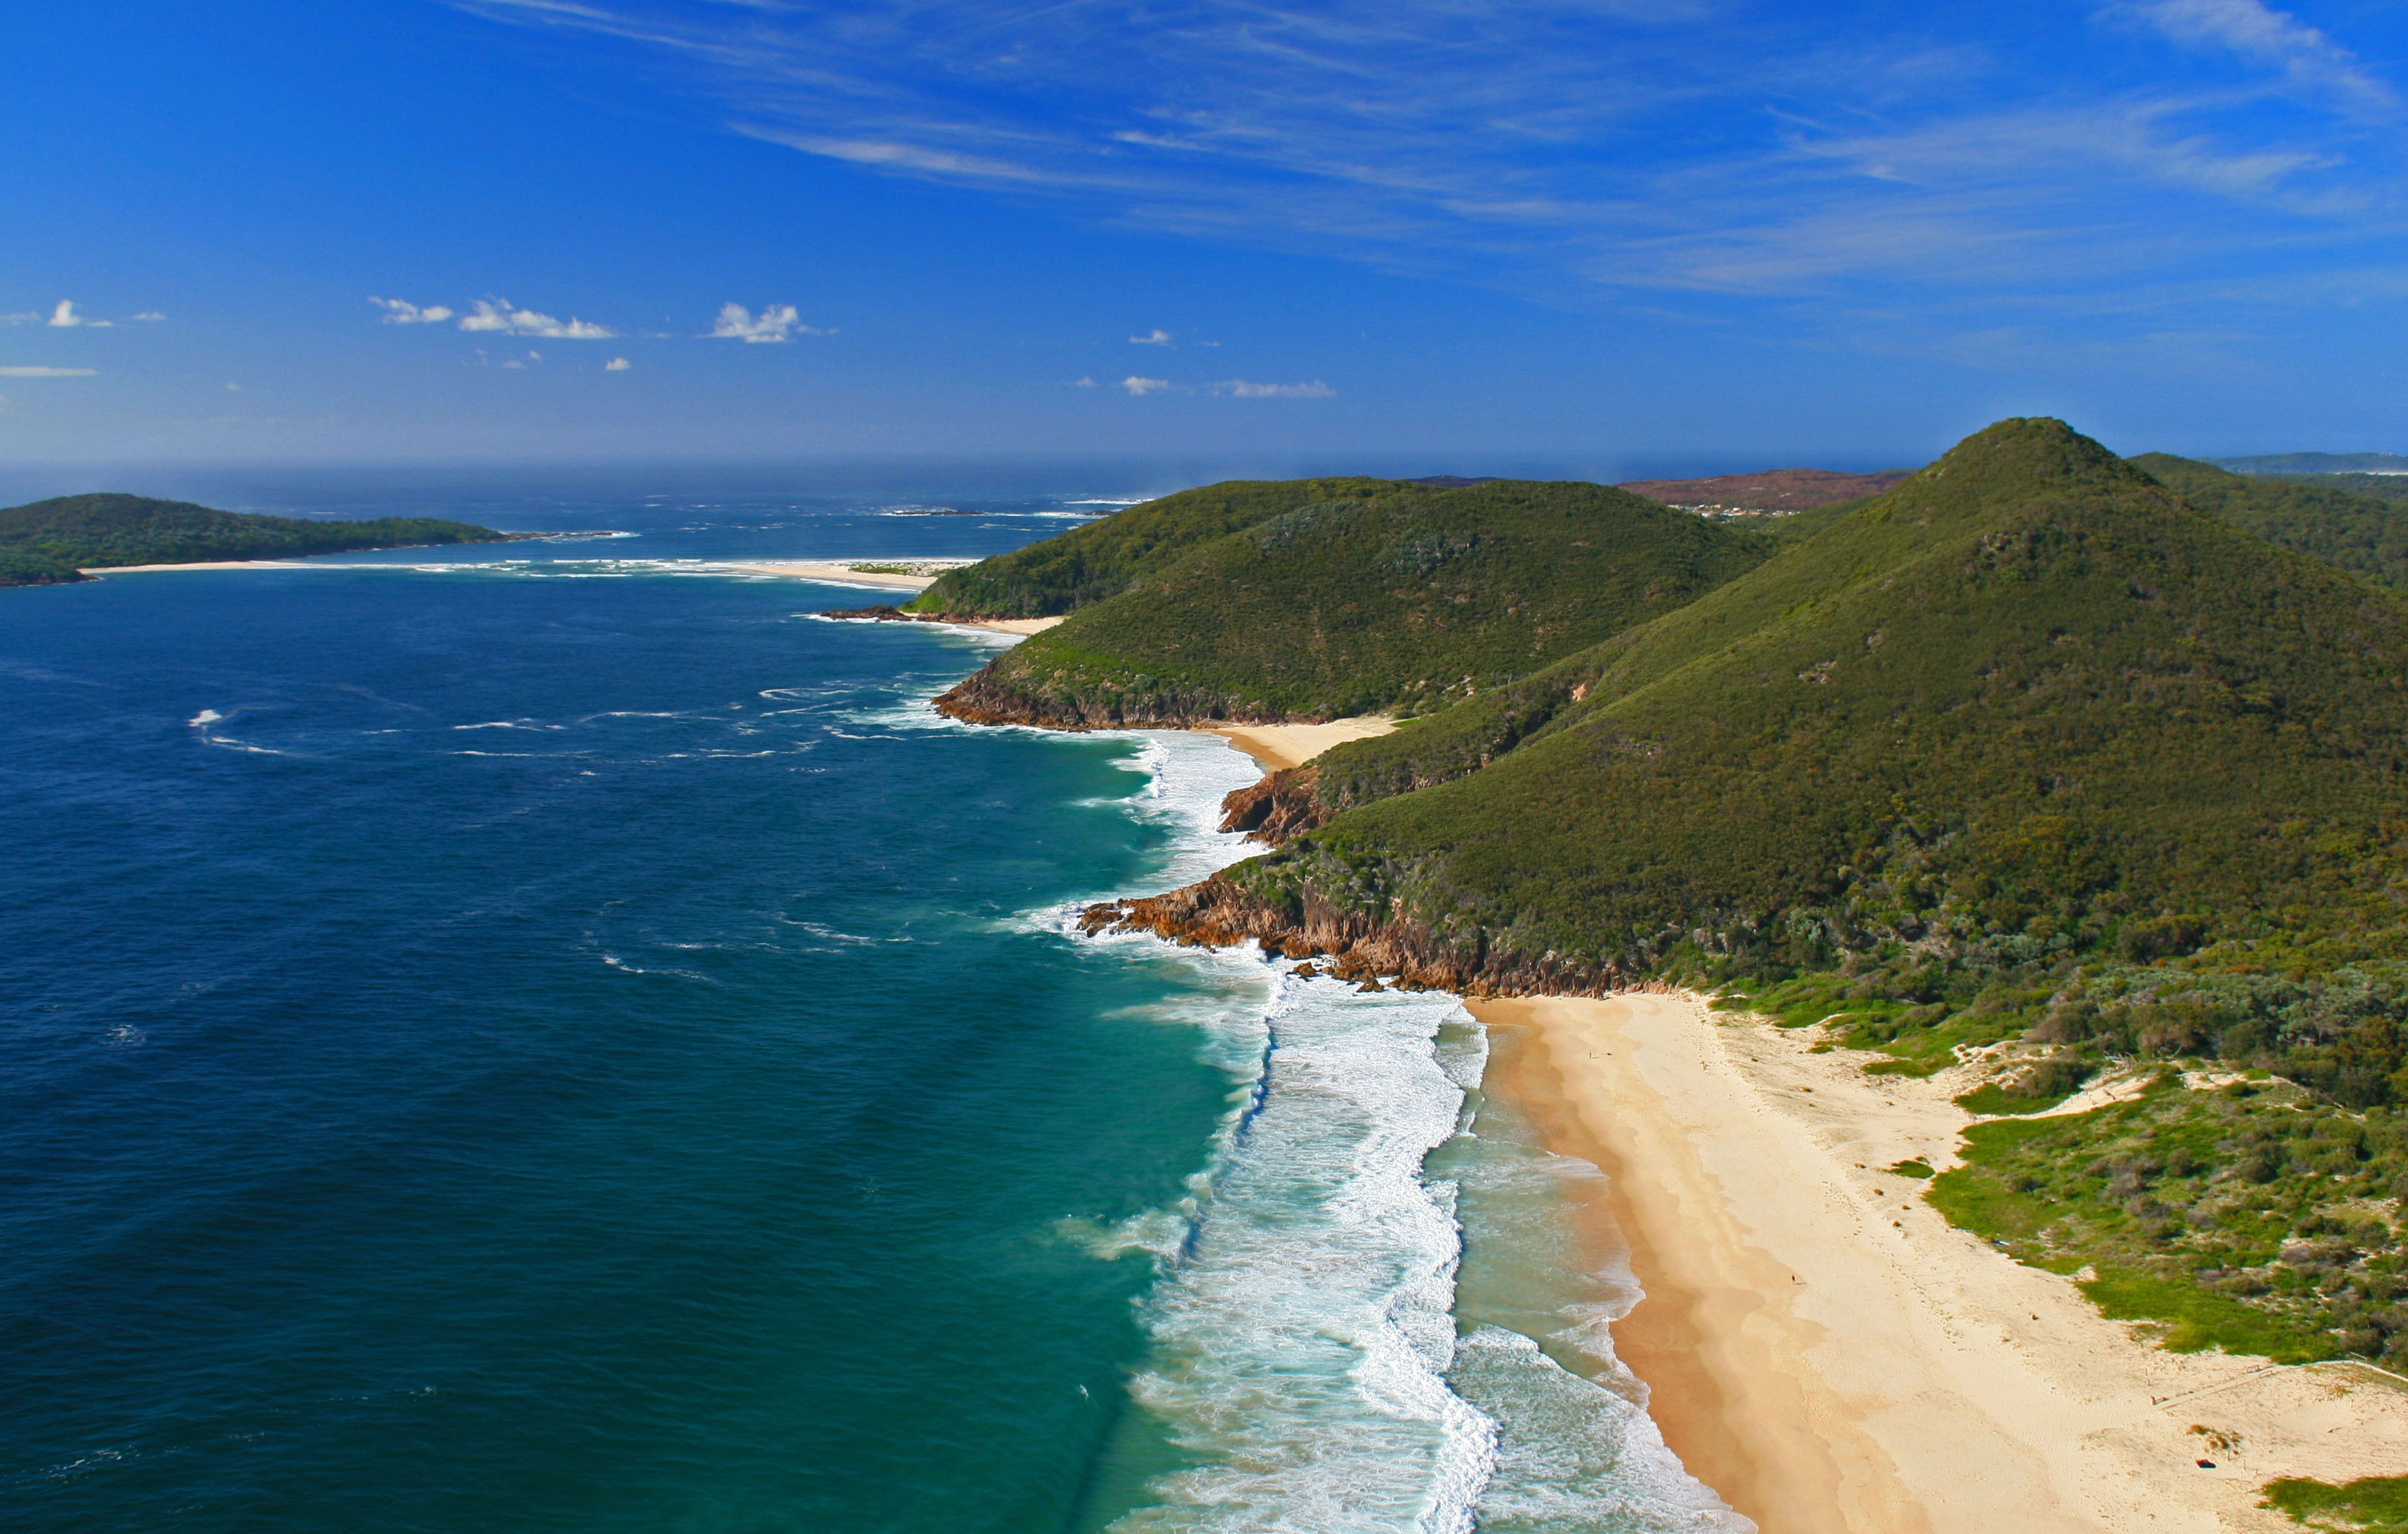
beach, landscape, sea, coast, ocean, shore, vacation, cliff, cove, bay, terrain, body of water, cape, landform, shoal bay, geographical feature